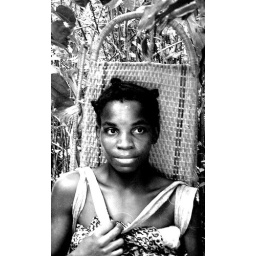
fruits pick up in the rain forest